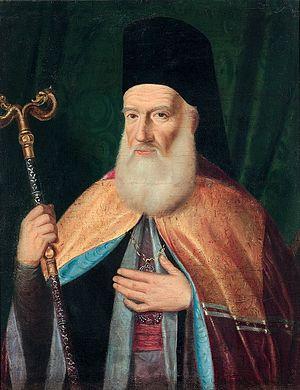
Eugène Voulgaris est un ecclésiastique, un enseignant, le traducteur en grec de plusieurs œuvres de Voltaire et un penseur de la philosophie des Lumières dans le monde grec. Né en 1716 à Corfou, dans les îles Ioniennes, il est mort en 1806 à Saint-Pétersbourg, en Russie.
Le projet grec est le projet géopolitique de l'impératrice russe Catherine II, qui impliquait le refoulement de l'Empire ottoman en Asie et la division de son territoire européen, soit les Balkans, entre des États satellites de la Russie, la monarchie de Habsbourg et la république de Venise.